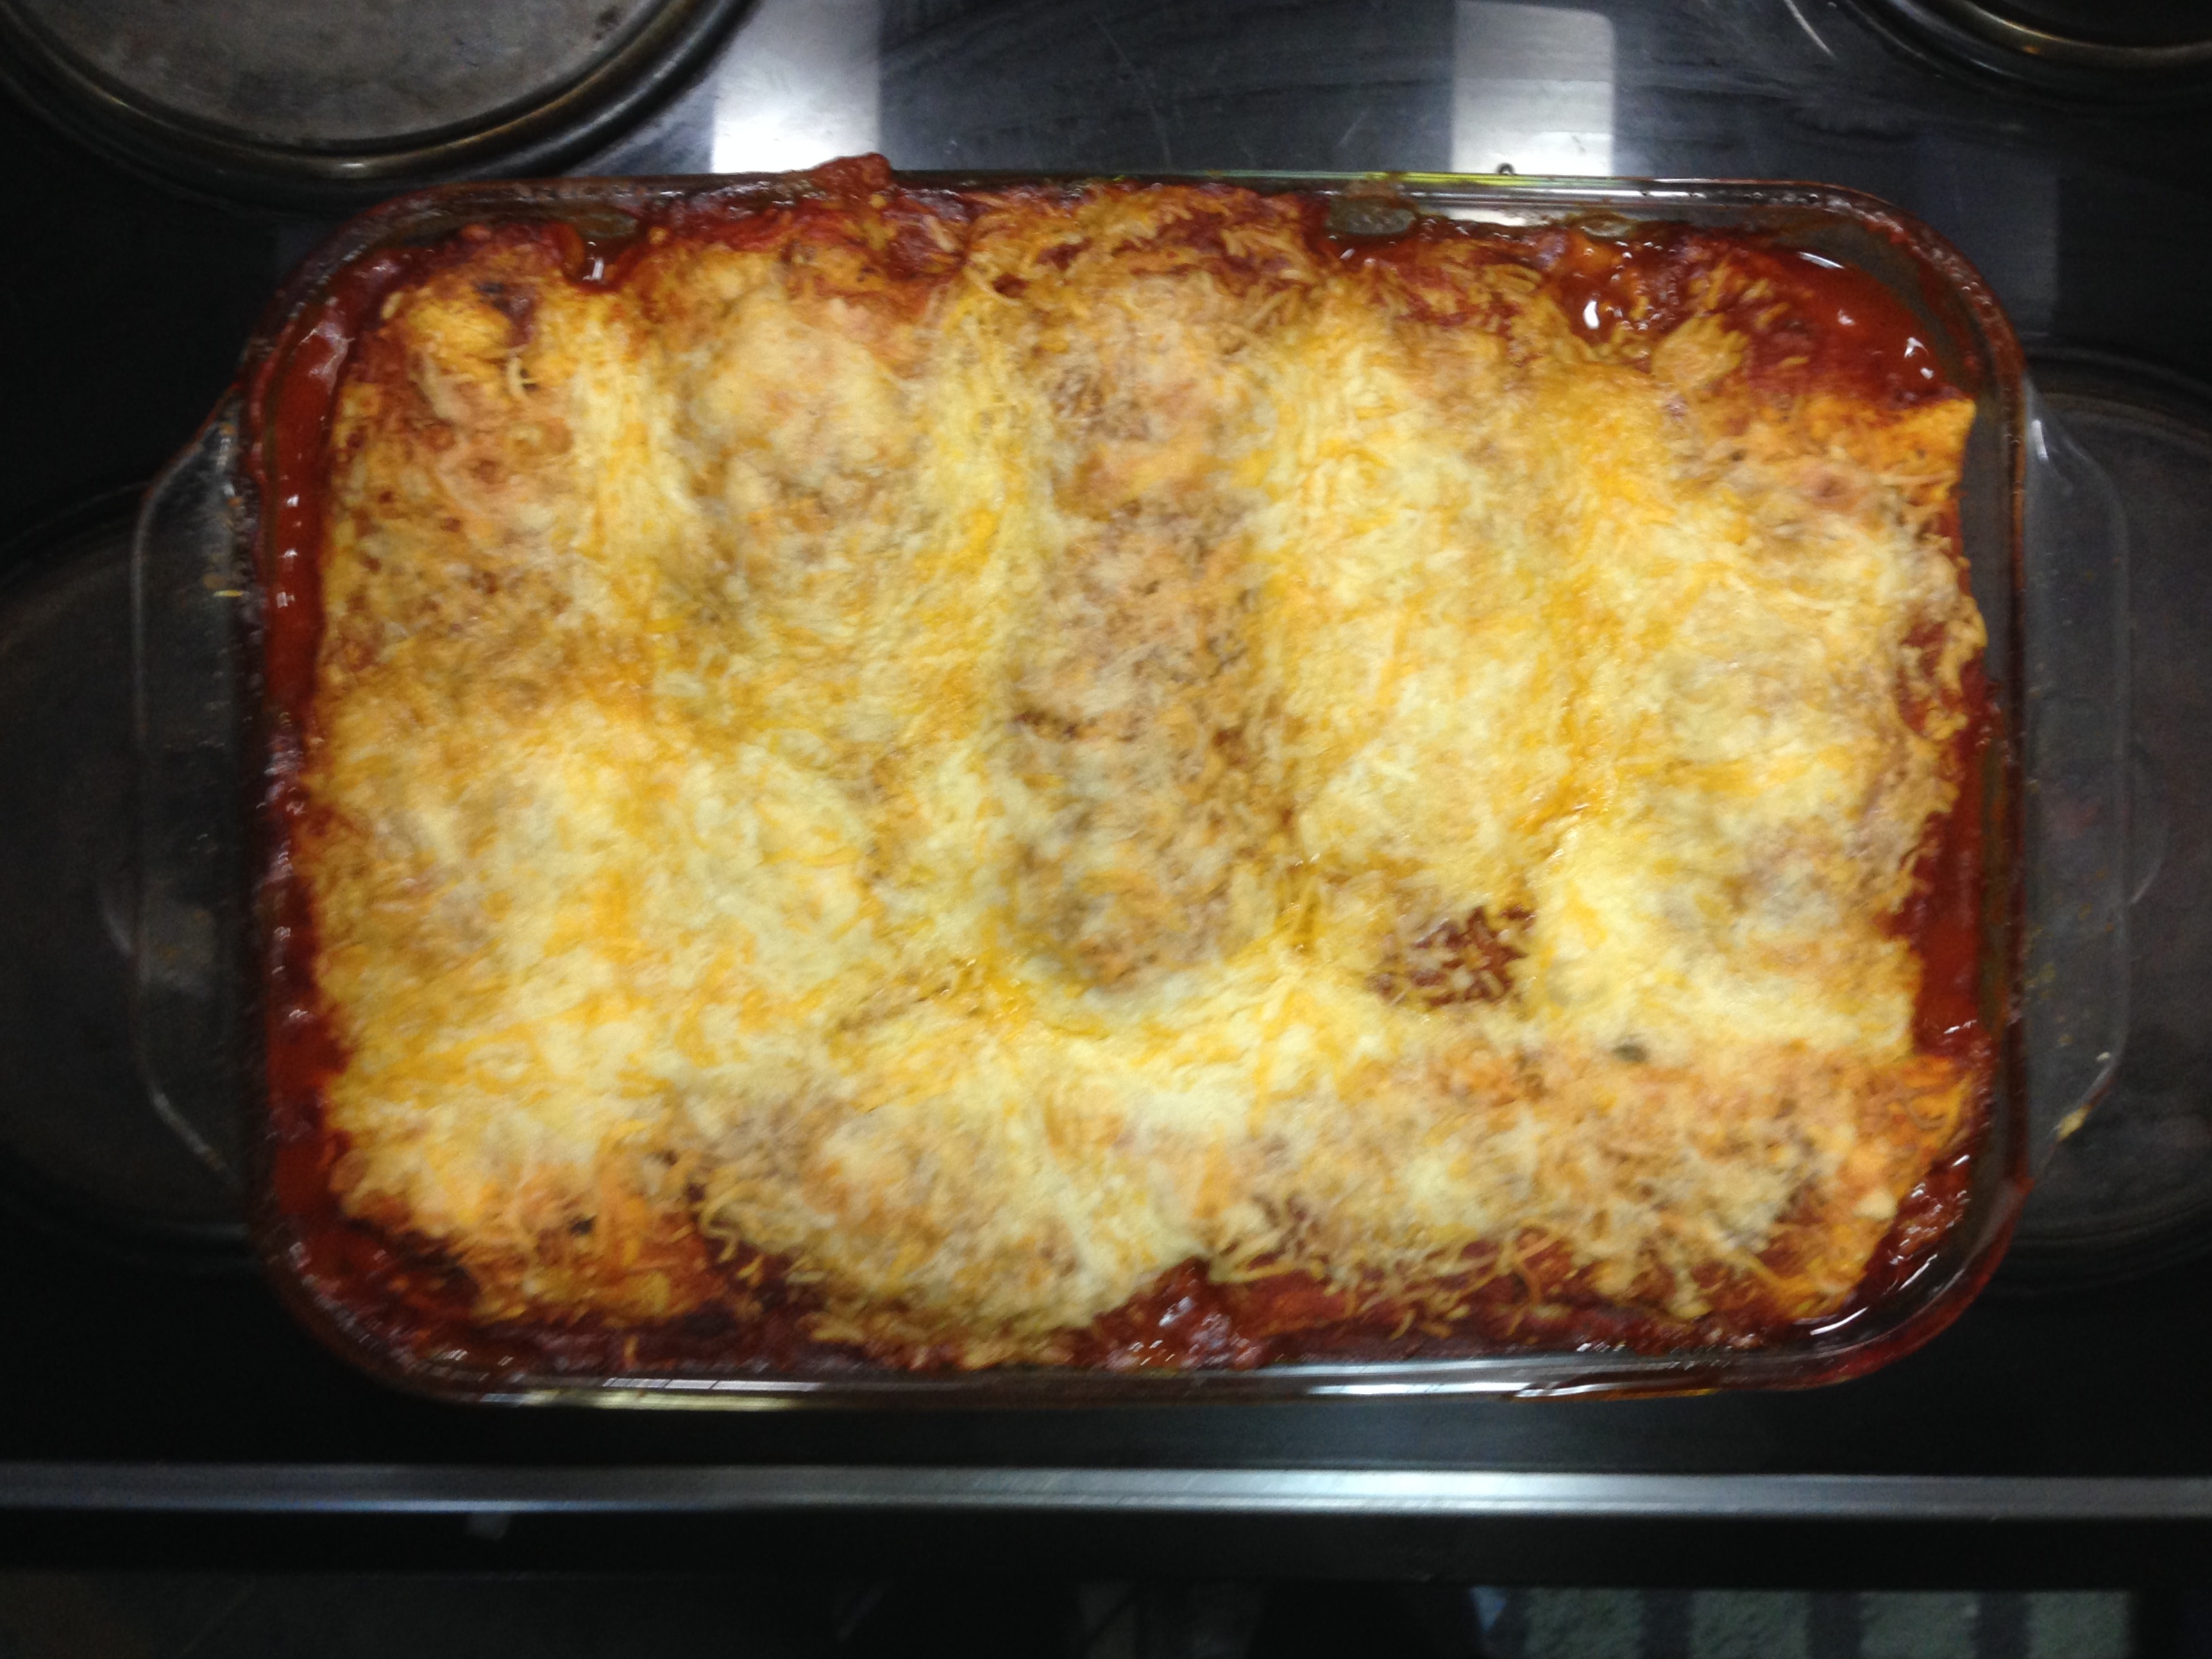
dish, meal, food, produce, cuisine, lasagne, cottage pie, bread and butter pudding, moussaka